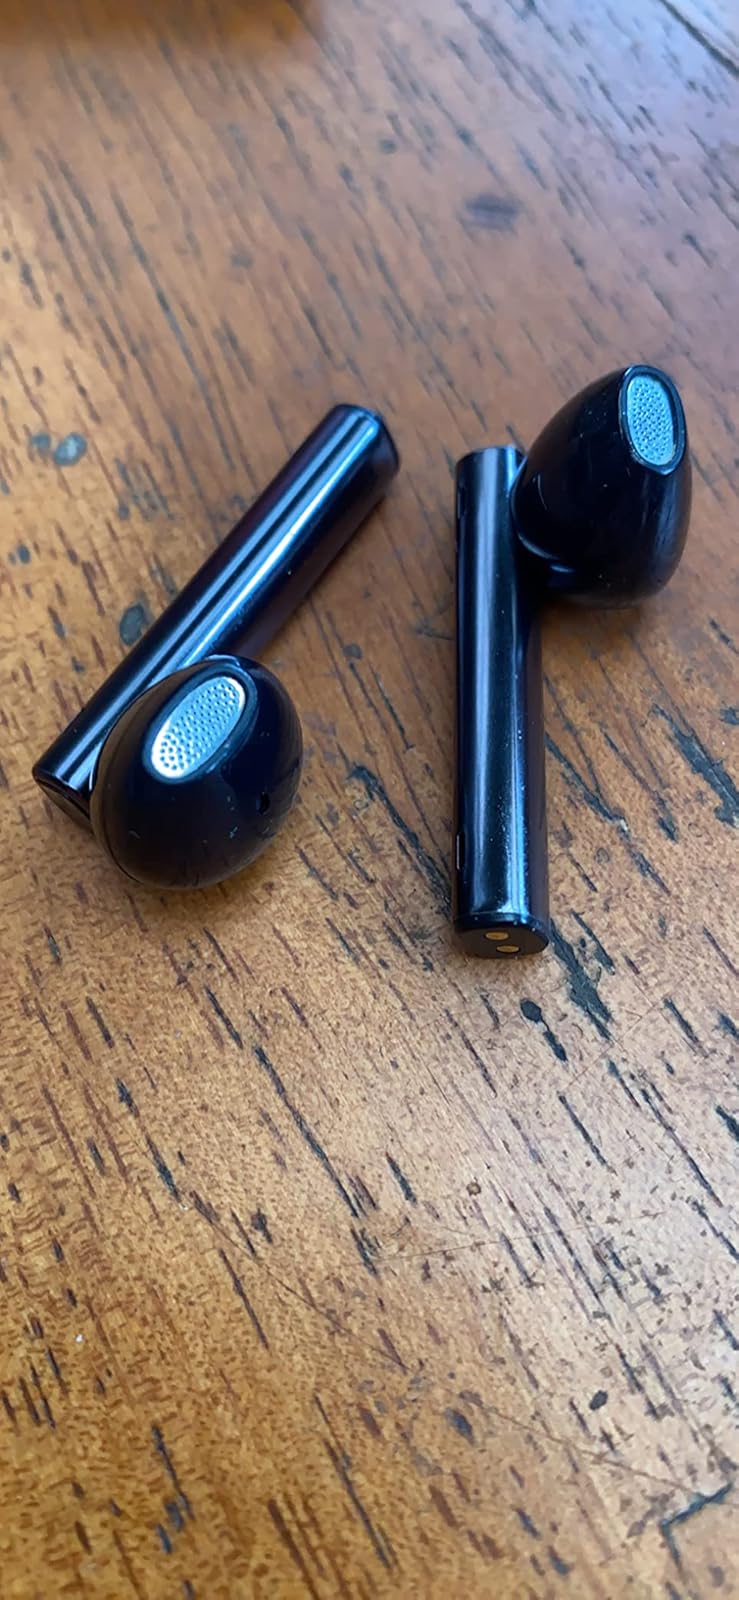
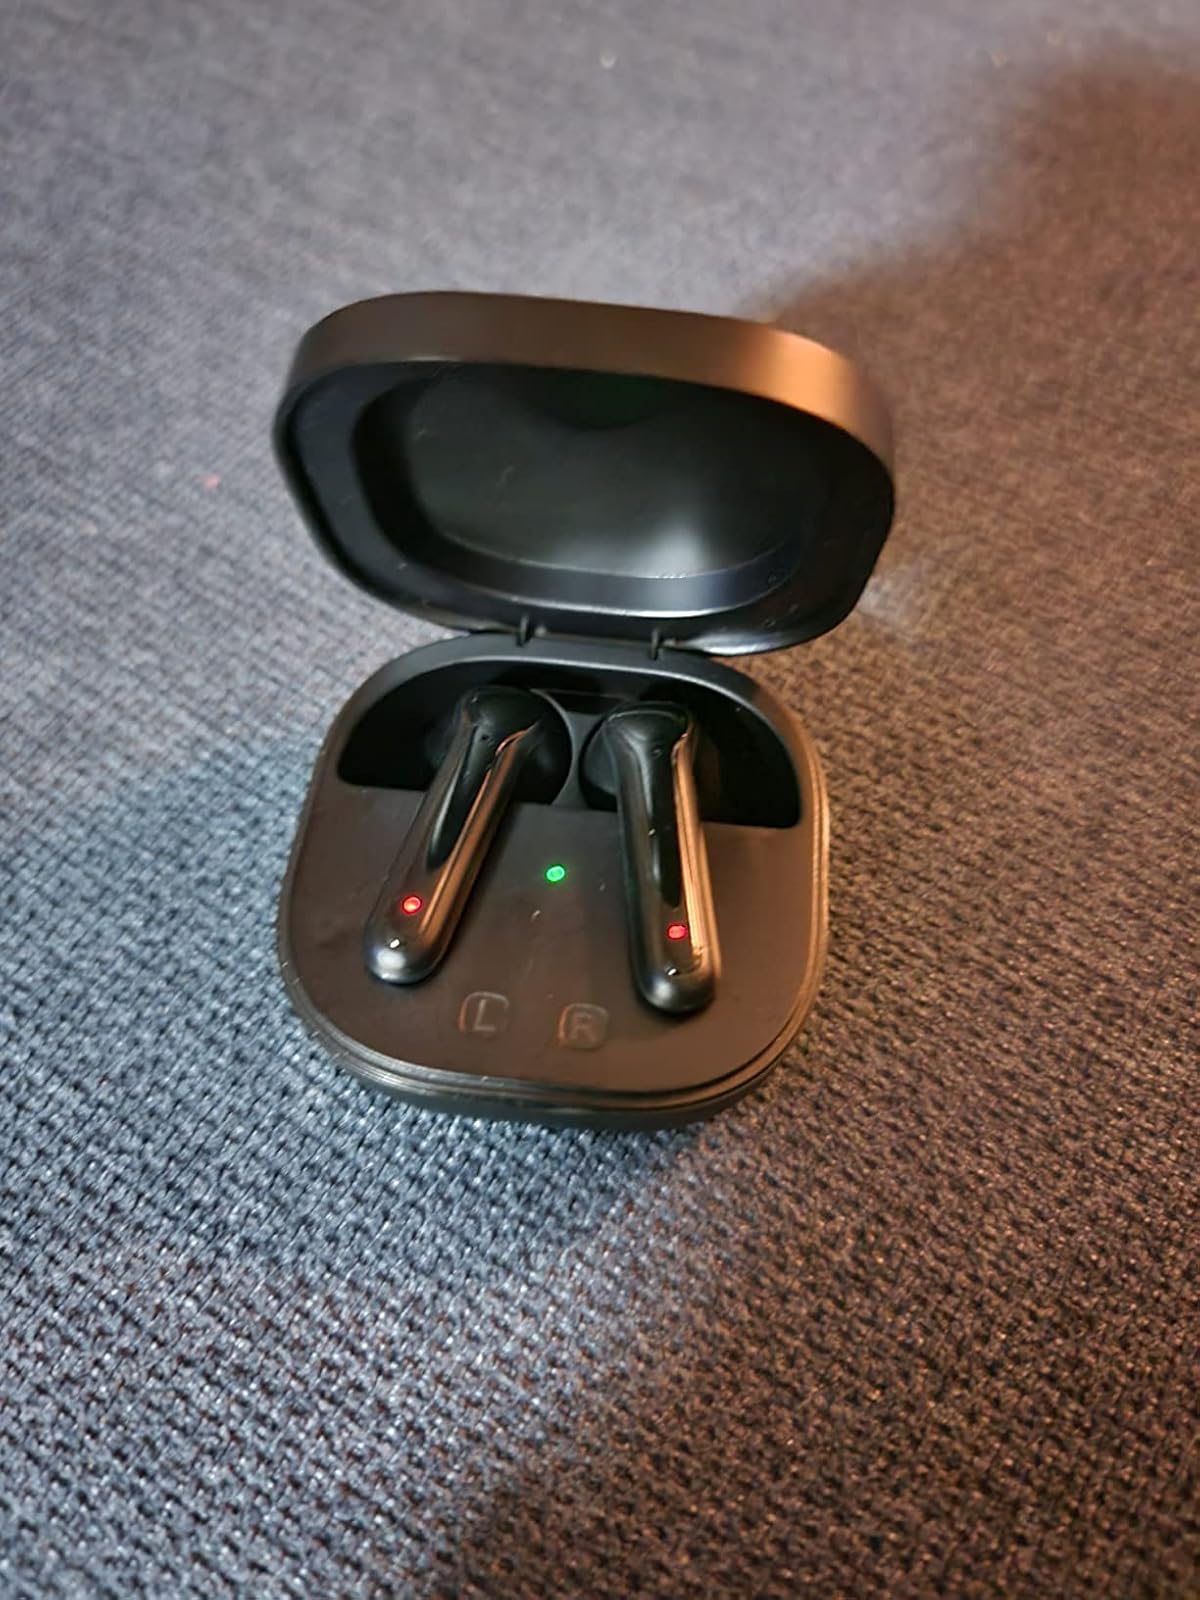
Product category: earbuds
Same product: no